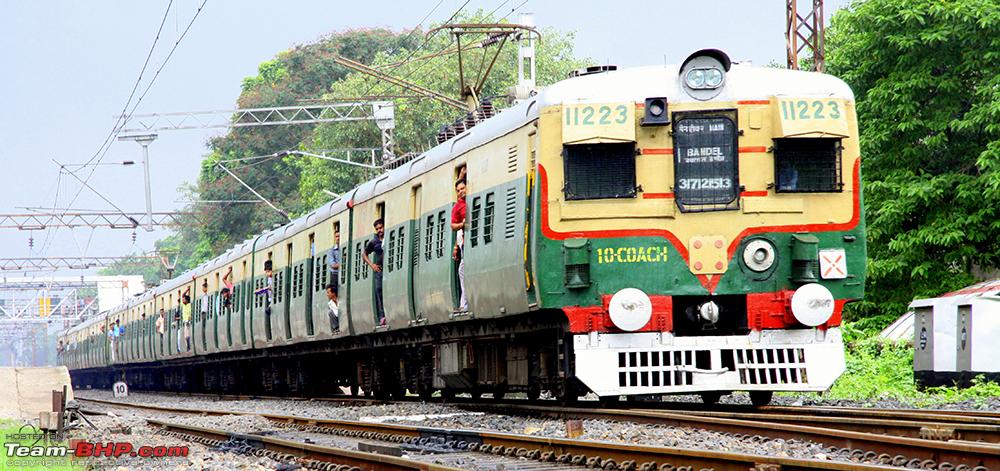
Vehicle type: Trains